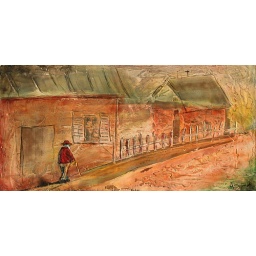
Painting by my brother of old man walking along the street in a town in Portugal